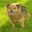
Label: dog